Daughter of Rage

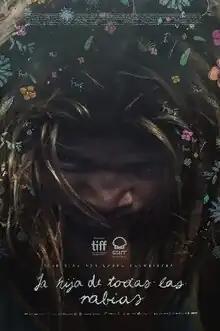
Mexican theatrical release poster

Daughter of Rage (Spanish: La hija de todas las rabias) is a 2022 drama film written, co-produced and directed by Laura Baumeister de Montis in her directorial debut achieved the milestone of becoming the first Nicaraguan woman to direct a fiction film. It is about María who is abandoned by her mother in a recycling plant where she is forced to work with other children. Starring Ara Alejandra Medal. It is a co-production between Nicaragua, Mexico, the Netherlands, Germany, France and Norway.